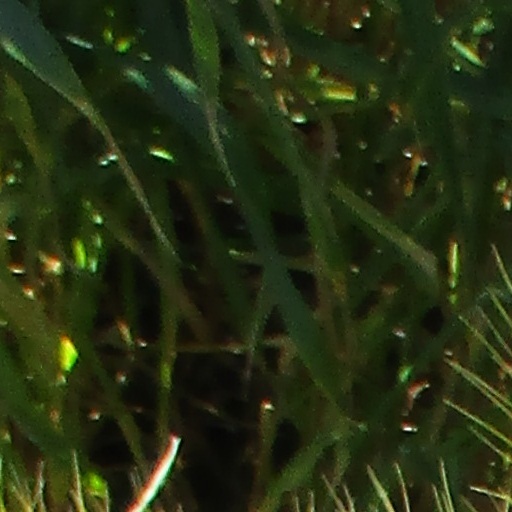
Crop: wheat